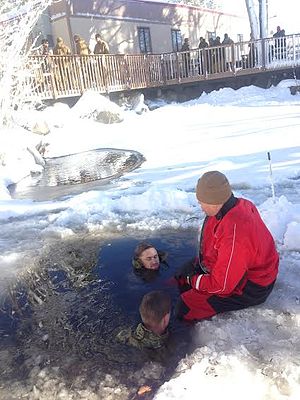
Hypotermi
Træning for amerikanske marineinfanterister for imødegåelse af hypotermi.
Hypotermi er underafkøling af kroppen således, at kropstemperaturen falder til under de normale 37° C. Ved en temperatur på 35° C, får man i en tilstand med rysteture, manglende koncentrationsevne og træthedsfornemmelse. Fortsætter kropstemperaturen med at falde, kan tilstanden være dødbringende.